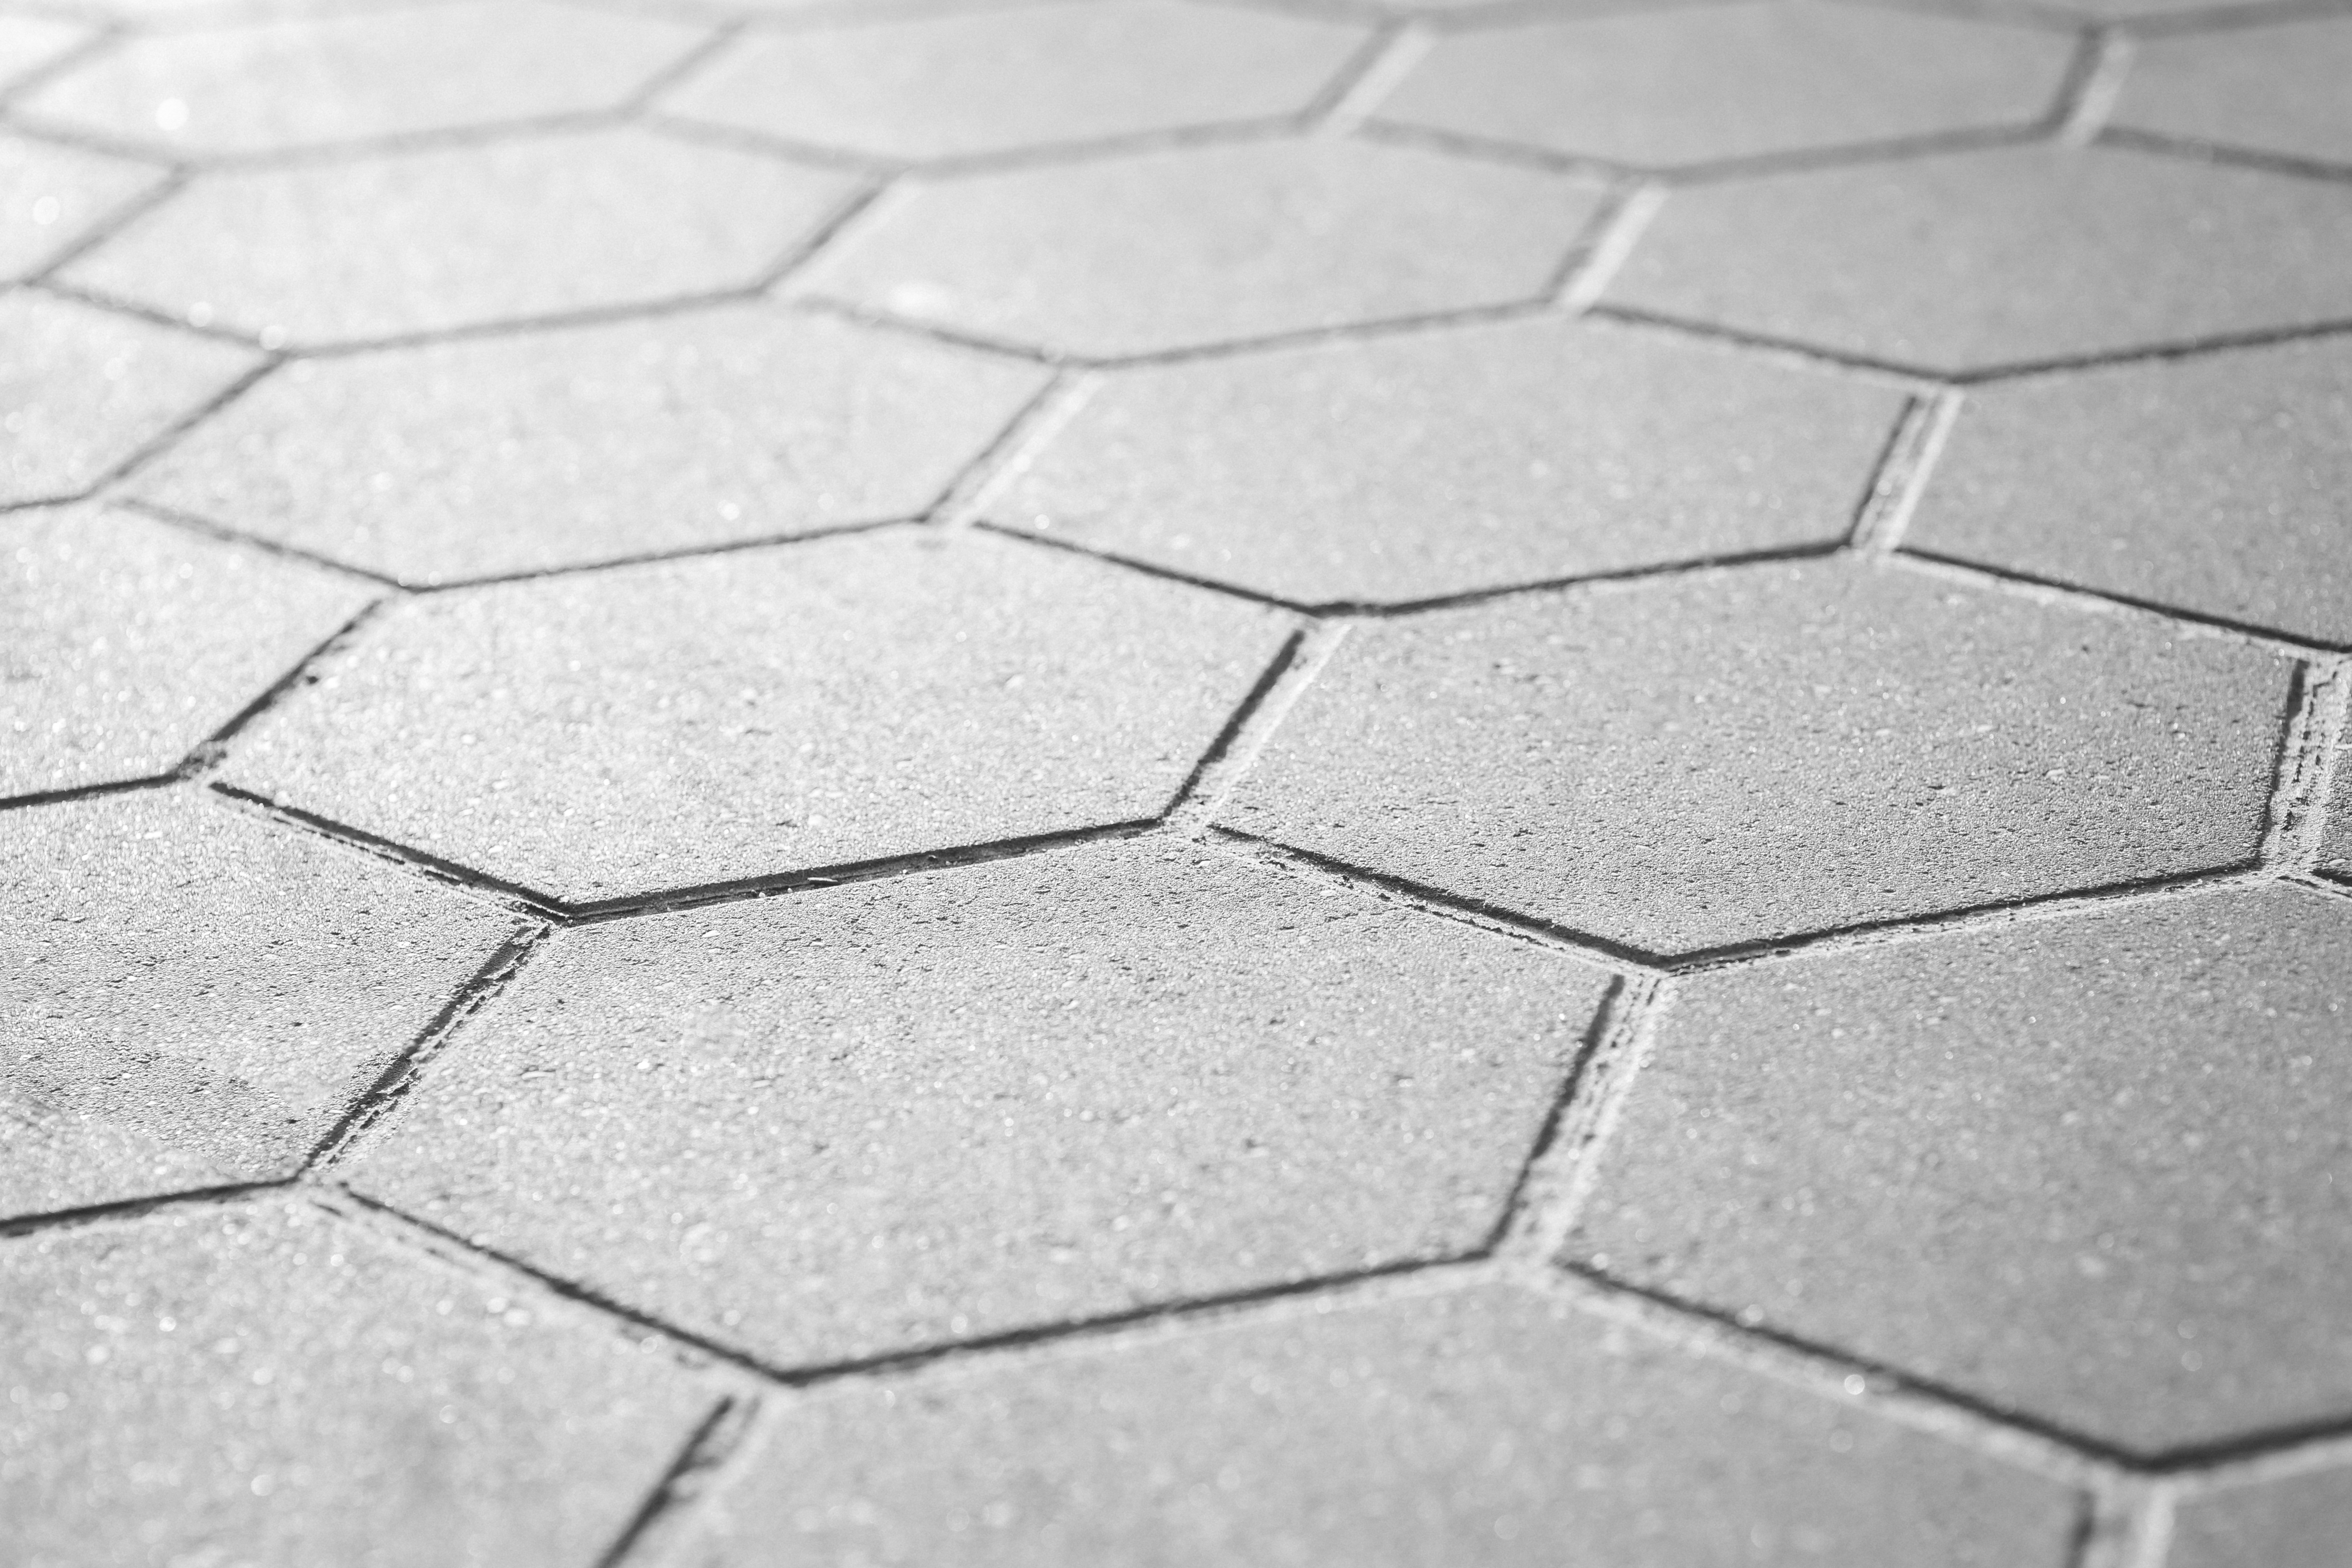
sidewalk, floor, cobblestone, asphalt, pavement, pattern, line, geometric, soil, gray, tile, material, concrete, circle, grey, background, hexagon, flooring, road surface